Johannine epistles

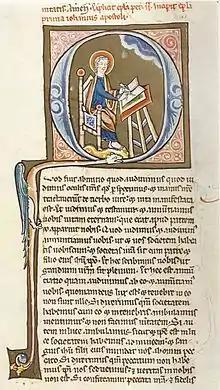
13th-century manuscript of the Vulgate, showing John writing his first letter.

The Johannine epistles, the Epistles of John, or the Letters of John are the First Epistle of John, the Second Epistle of John, and the Third Epistle of John, three of the catholic epistles in the New Testament. In content and style they resemble the Gospel of John. Specifically in the First Epistle of John, Jesus is identified with the divine Christ, and more than in any other New Testament text, God's love of humanity is emphasised.